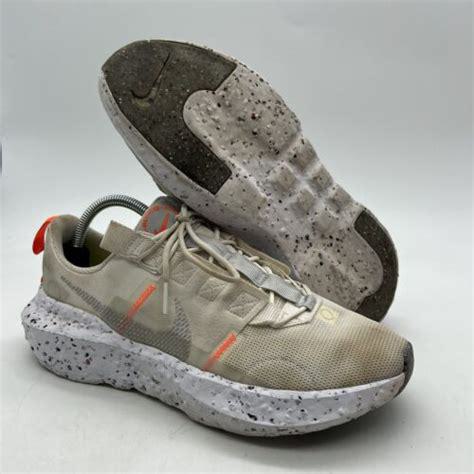
Brand: Nike
Model: Crater Impact